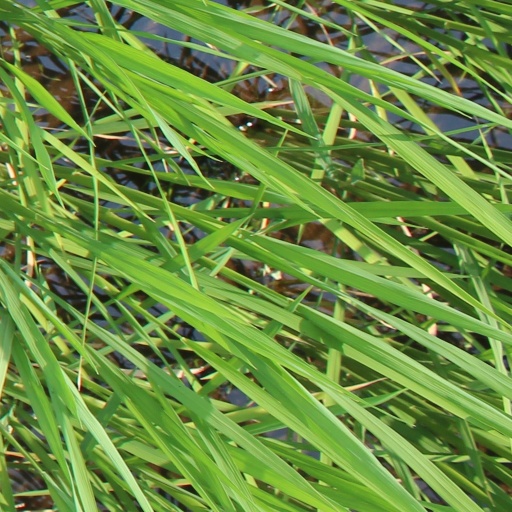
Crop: rice